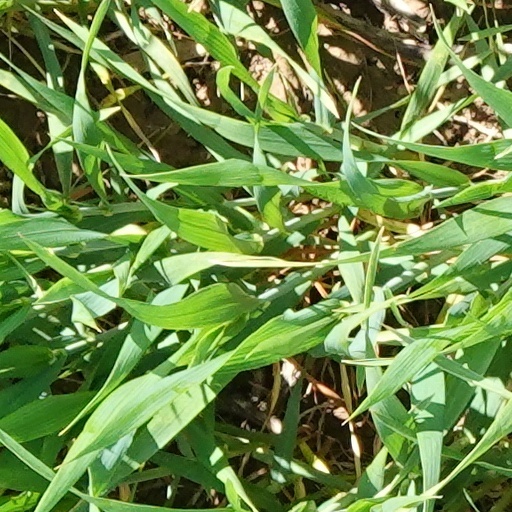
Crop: wheat